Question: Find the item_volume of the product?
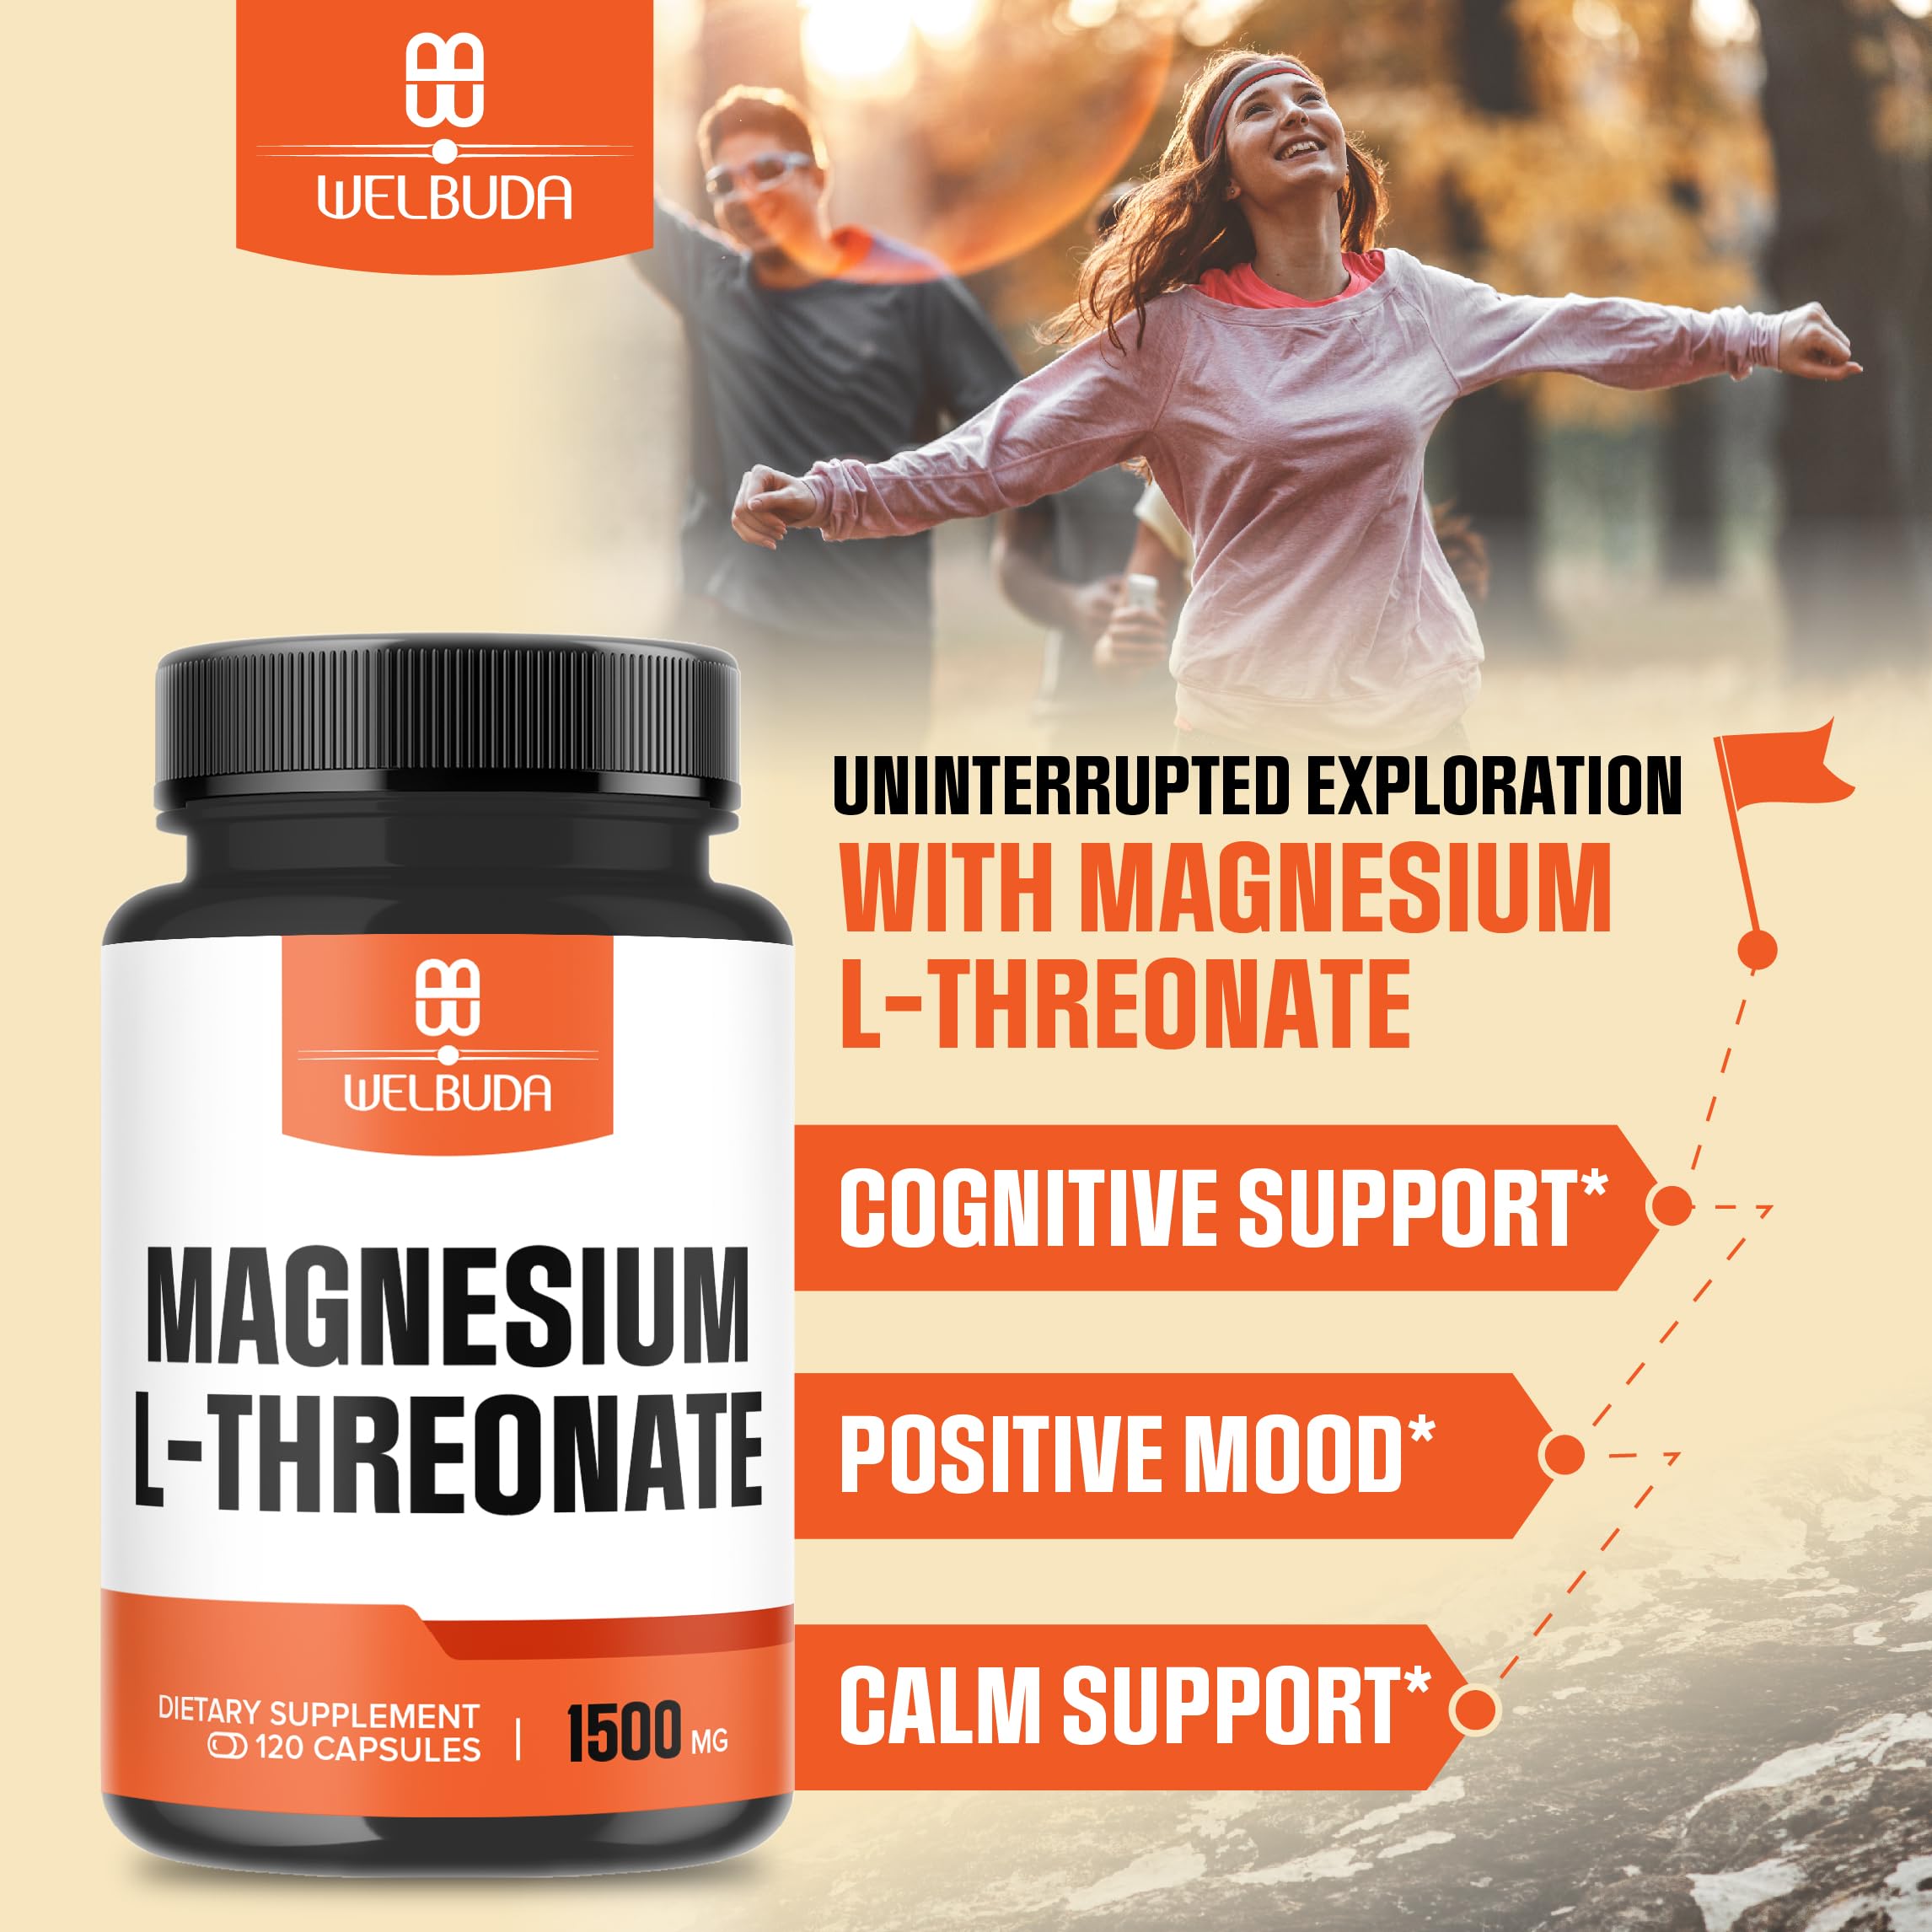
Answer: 88.0 litre